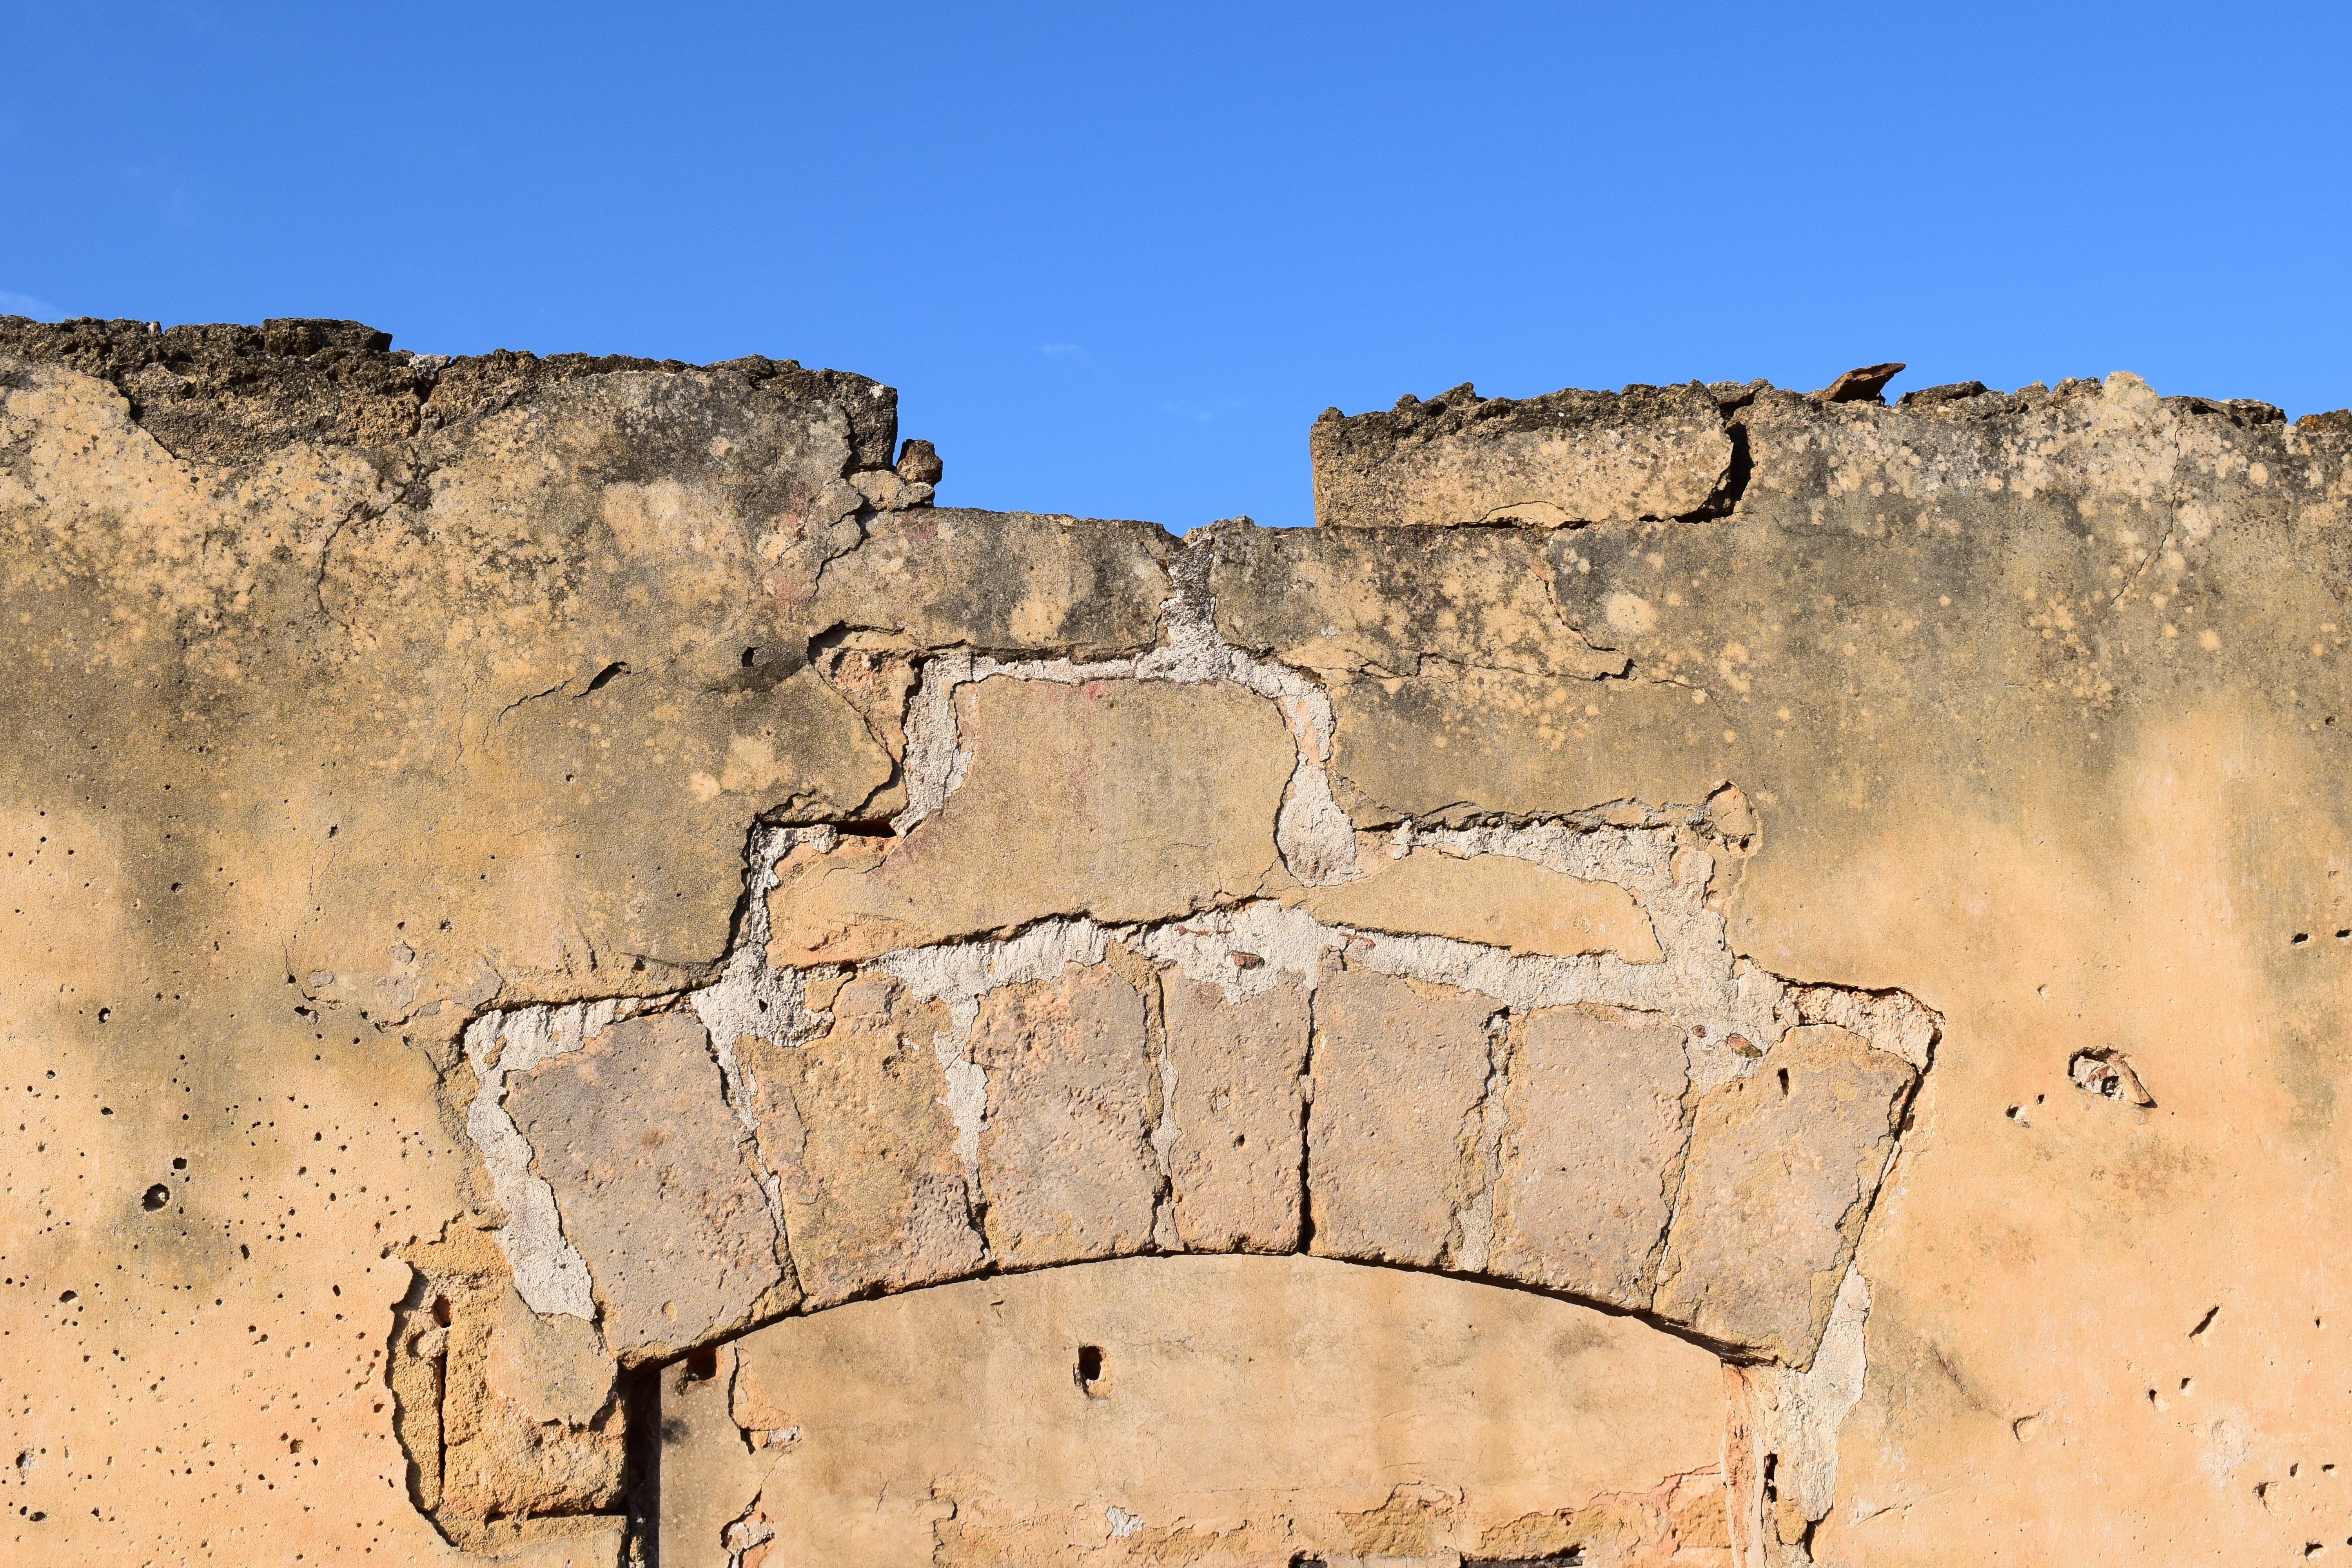
rock, building, old, home, wall, formation, cliff, arch, mediterranean, soil, fortification, ruin, brick, terrain, close, material, map, old house, geology, ruins, archway, badlands, postcard, greeting card, remains of a wall, ancient history